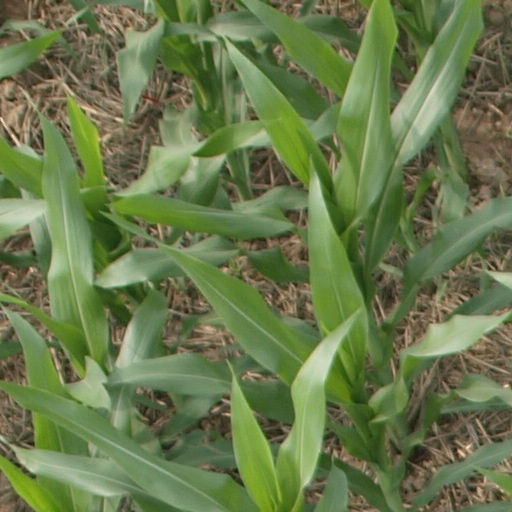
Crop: maize; corn